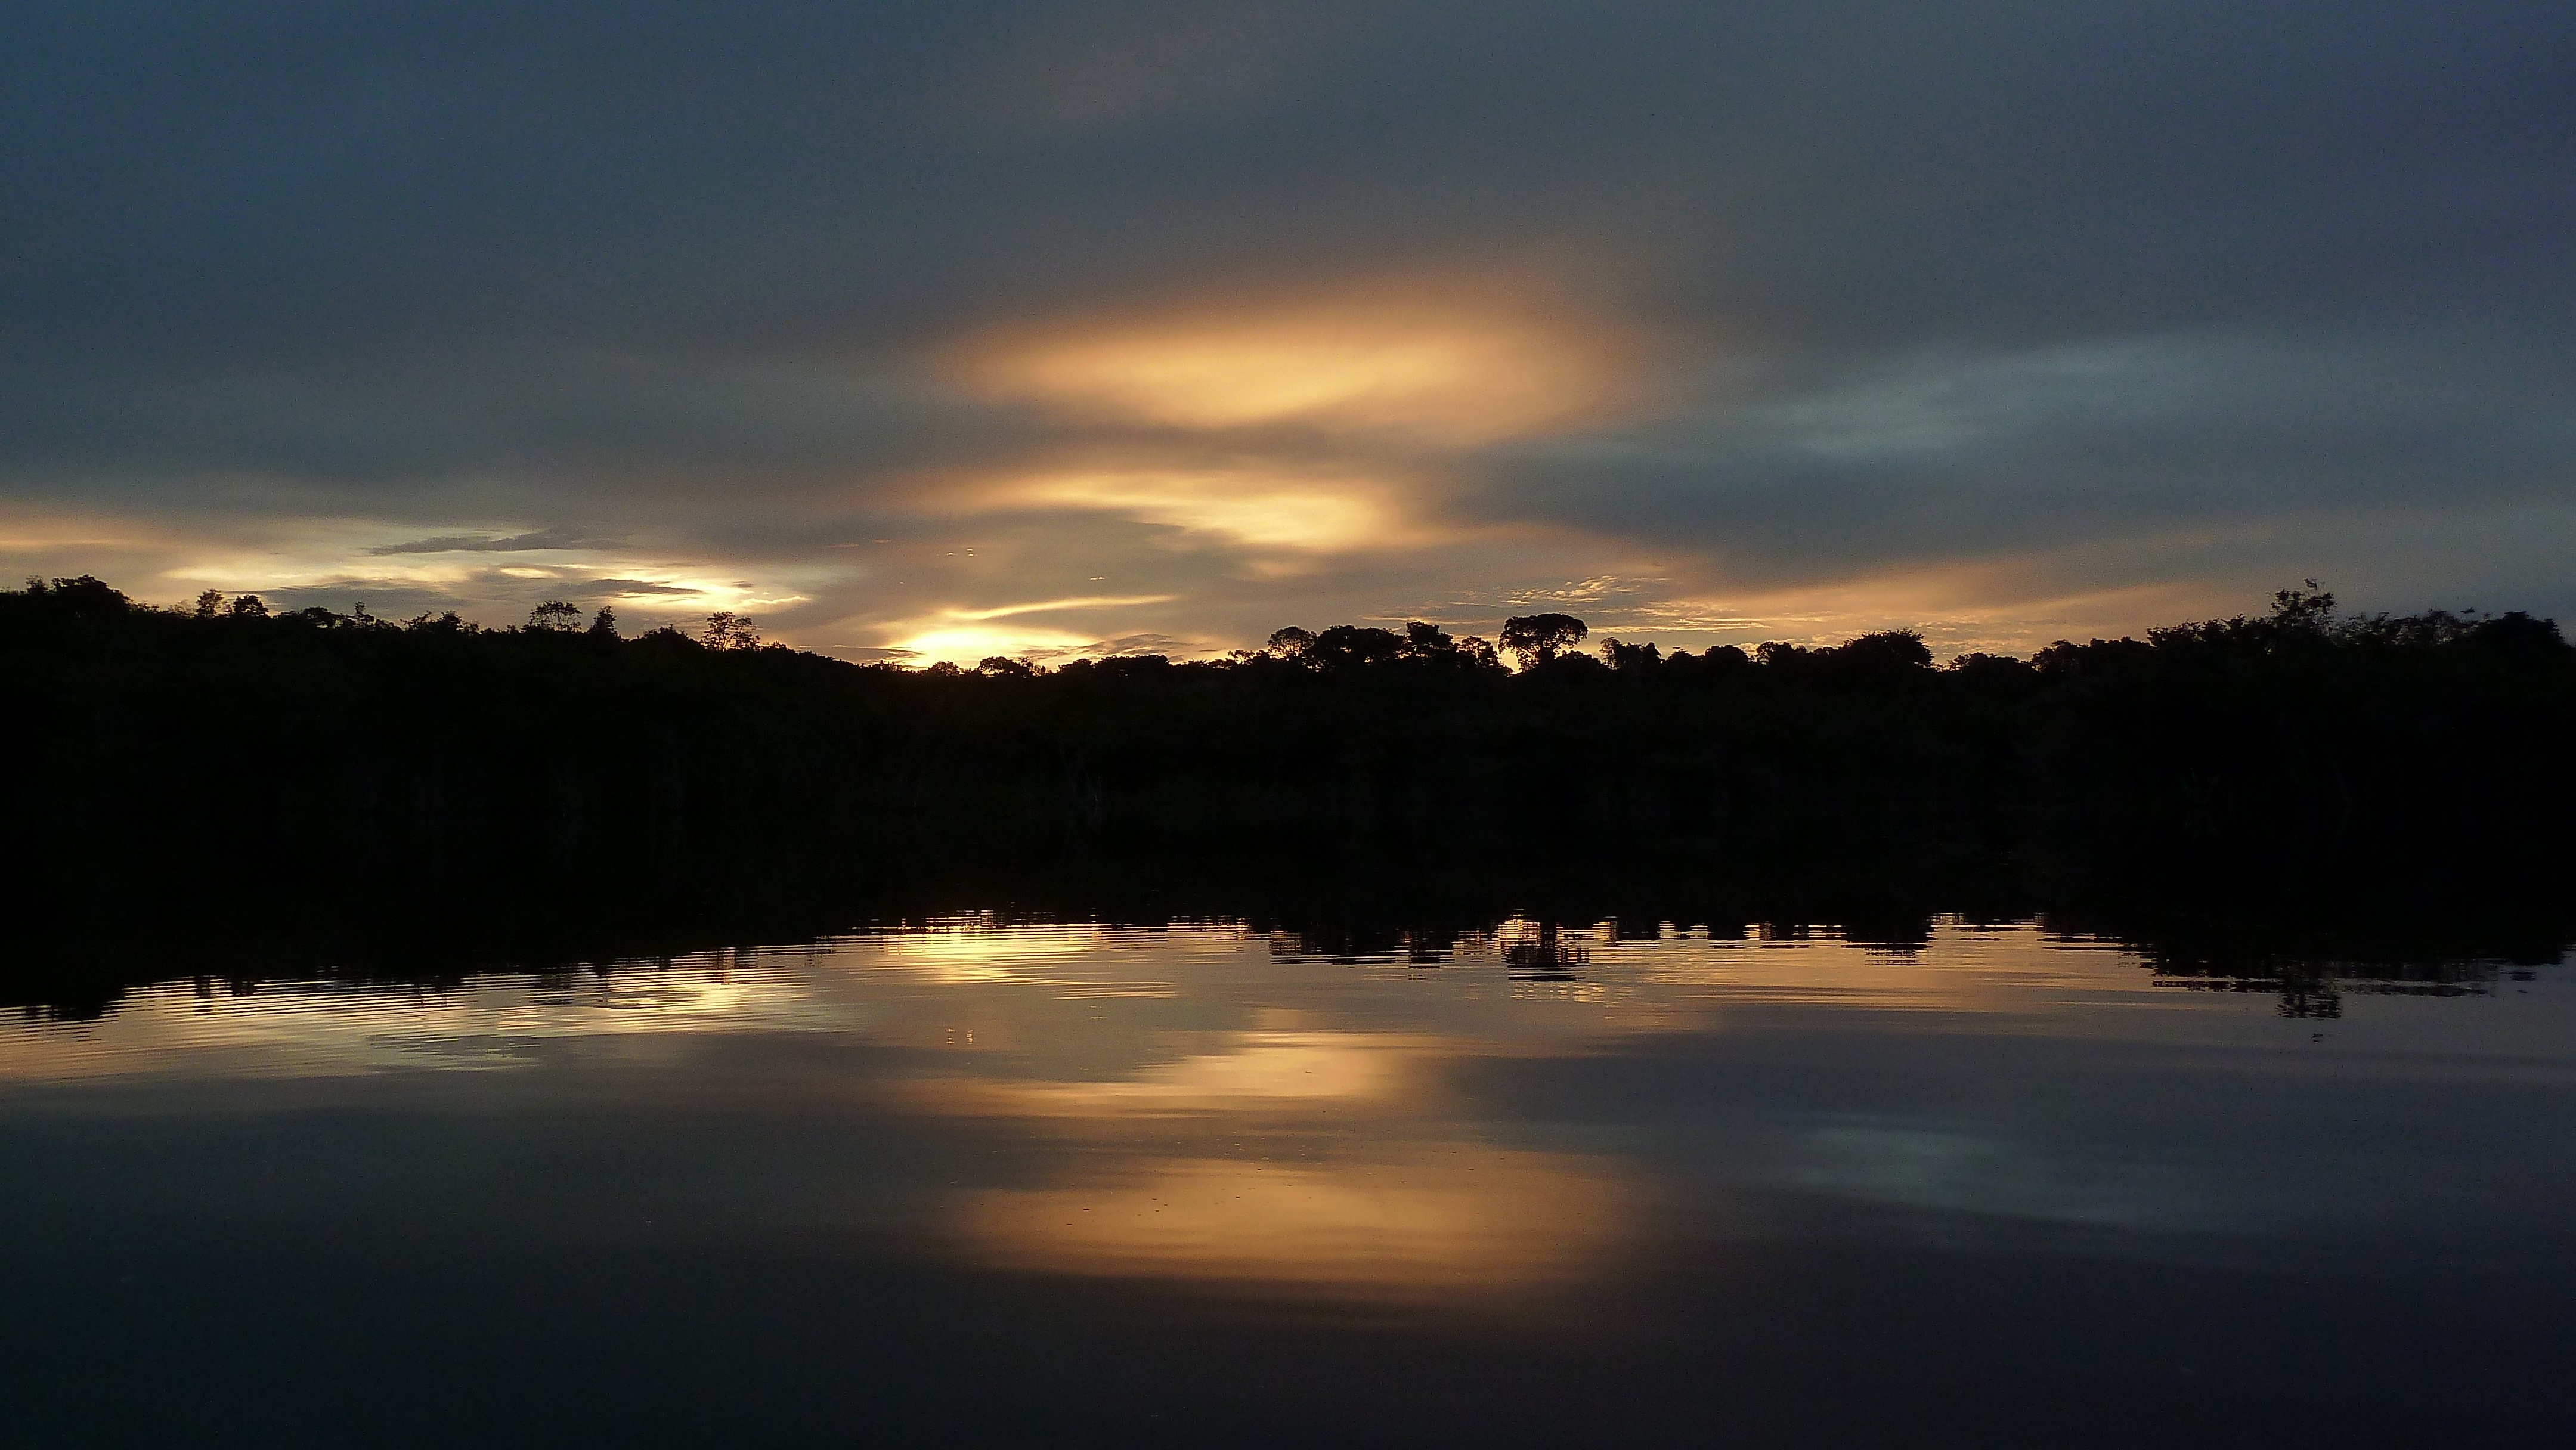
sea, water, horizon, cloud, sky, sun, sunrise, sunset, sunlight, morning, lake, dawn, atmosphere, river, dusk, evening, reflection, brazil, loch, afterglow, atmospheric phenomenon, xixuau